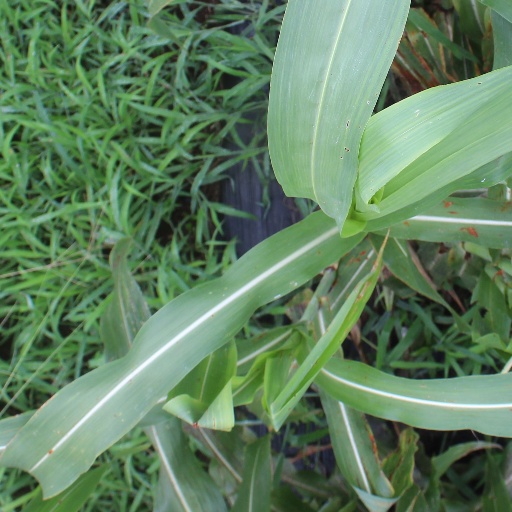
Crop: sorghum